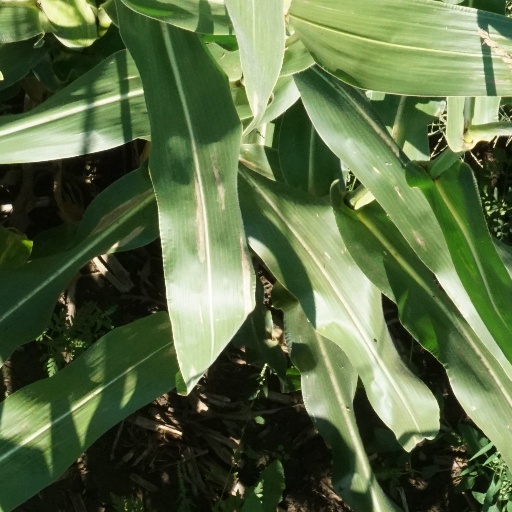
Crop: maize; corn